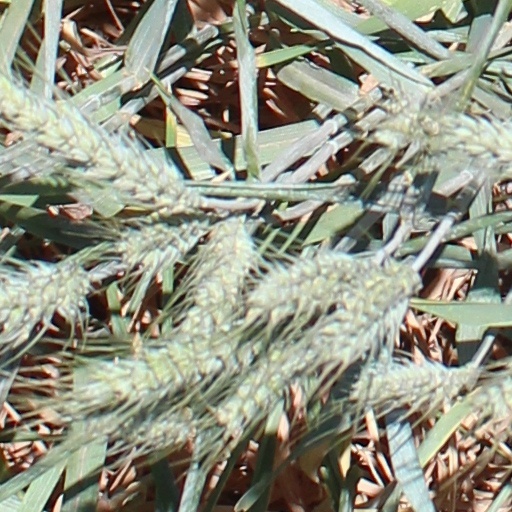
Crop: wheat